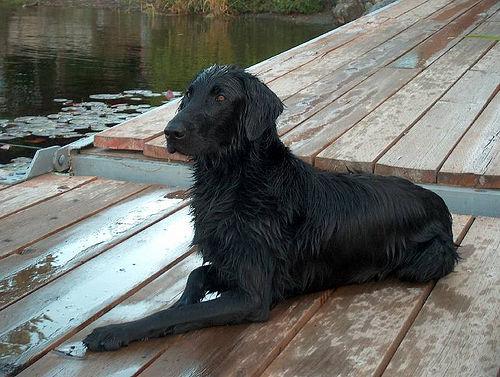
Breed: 206-n000047-flat_coated_retriever